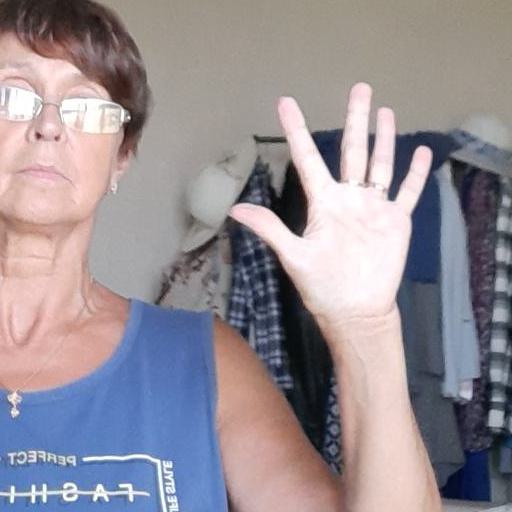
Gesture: palm